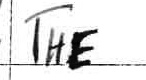
Label: the